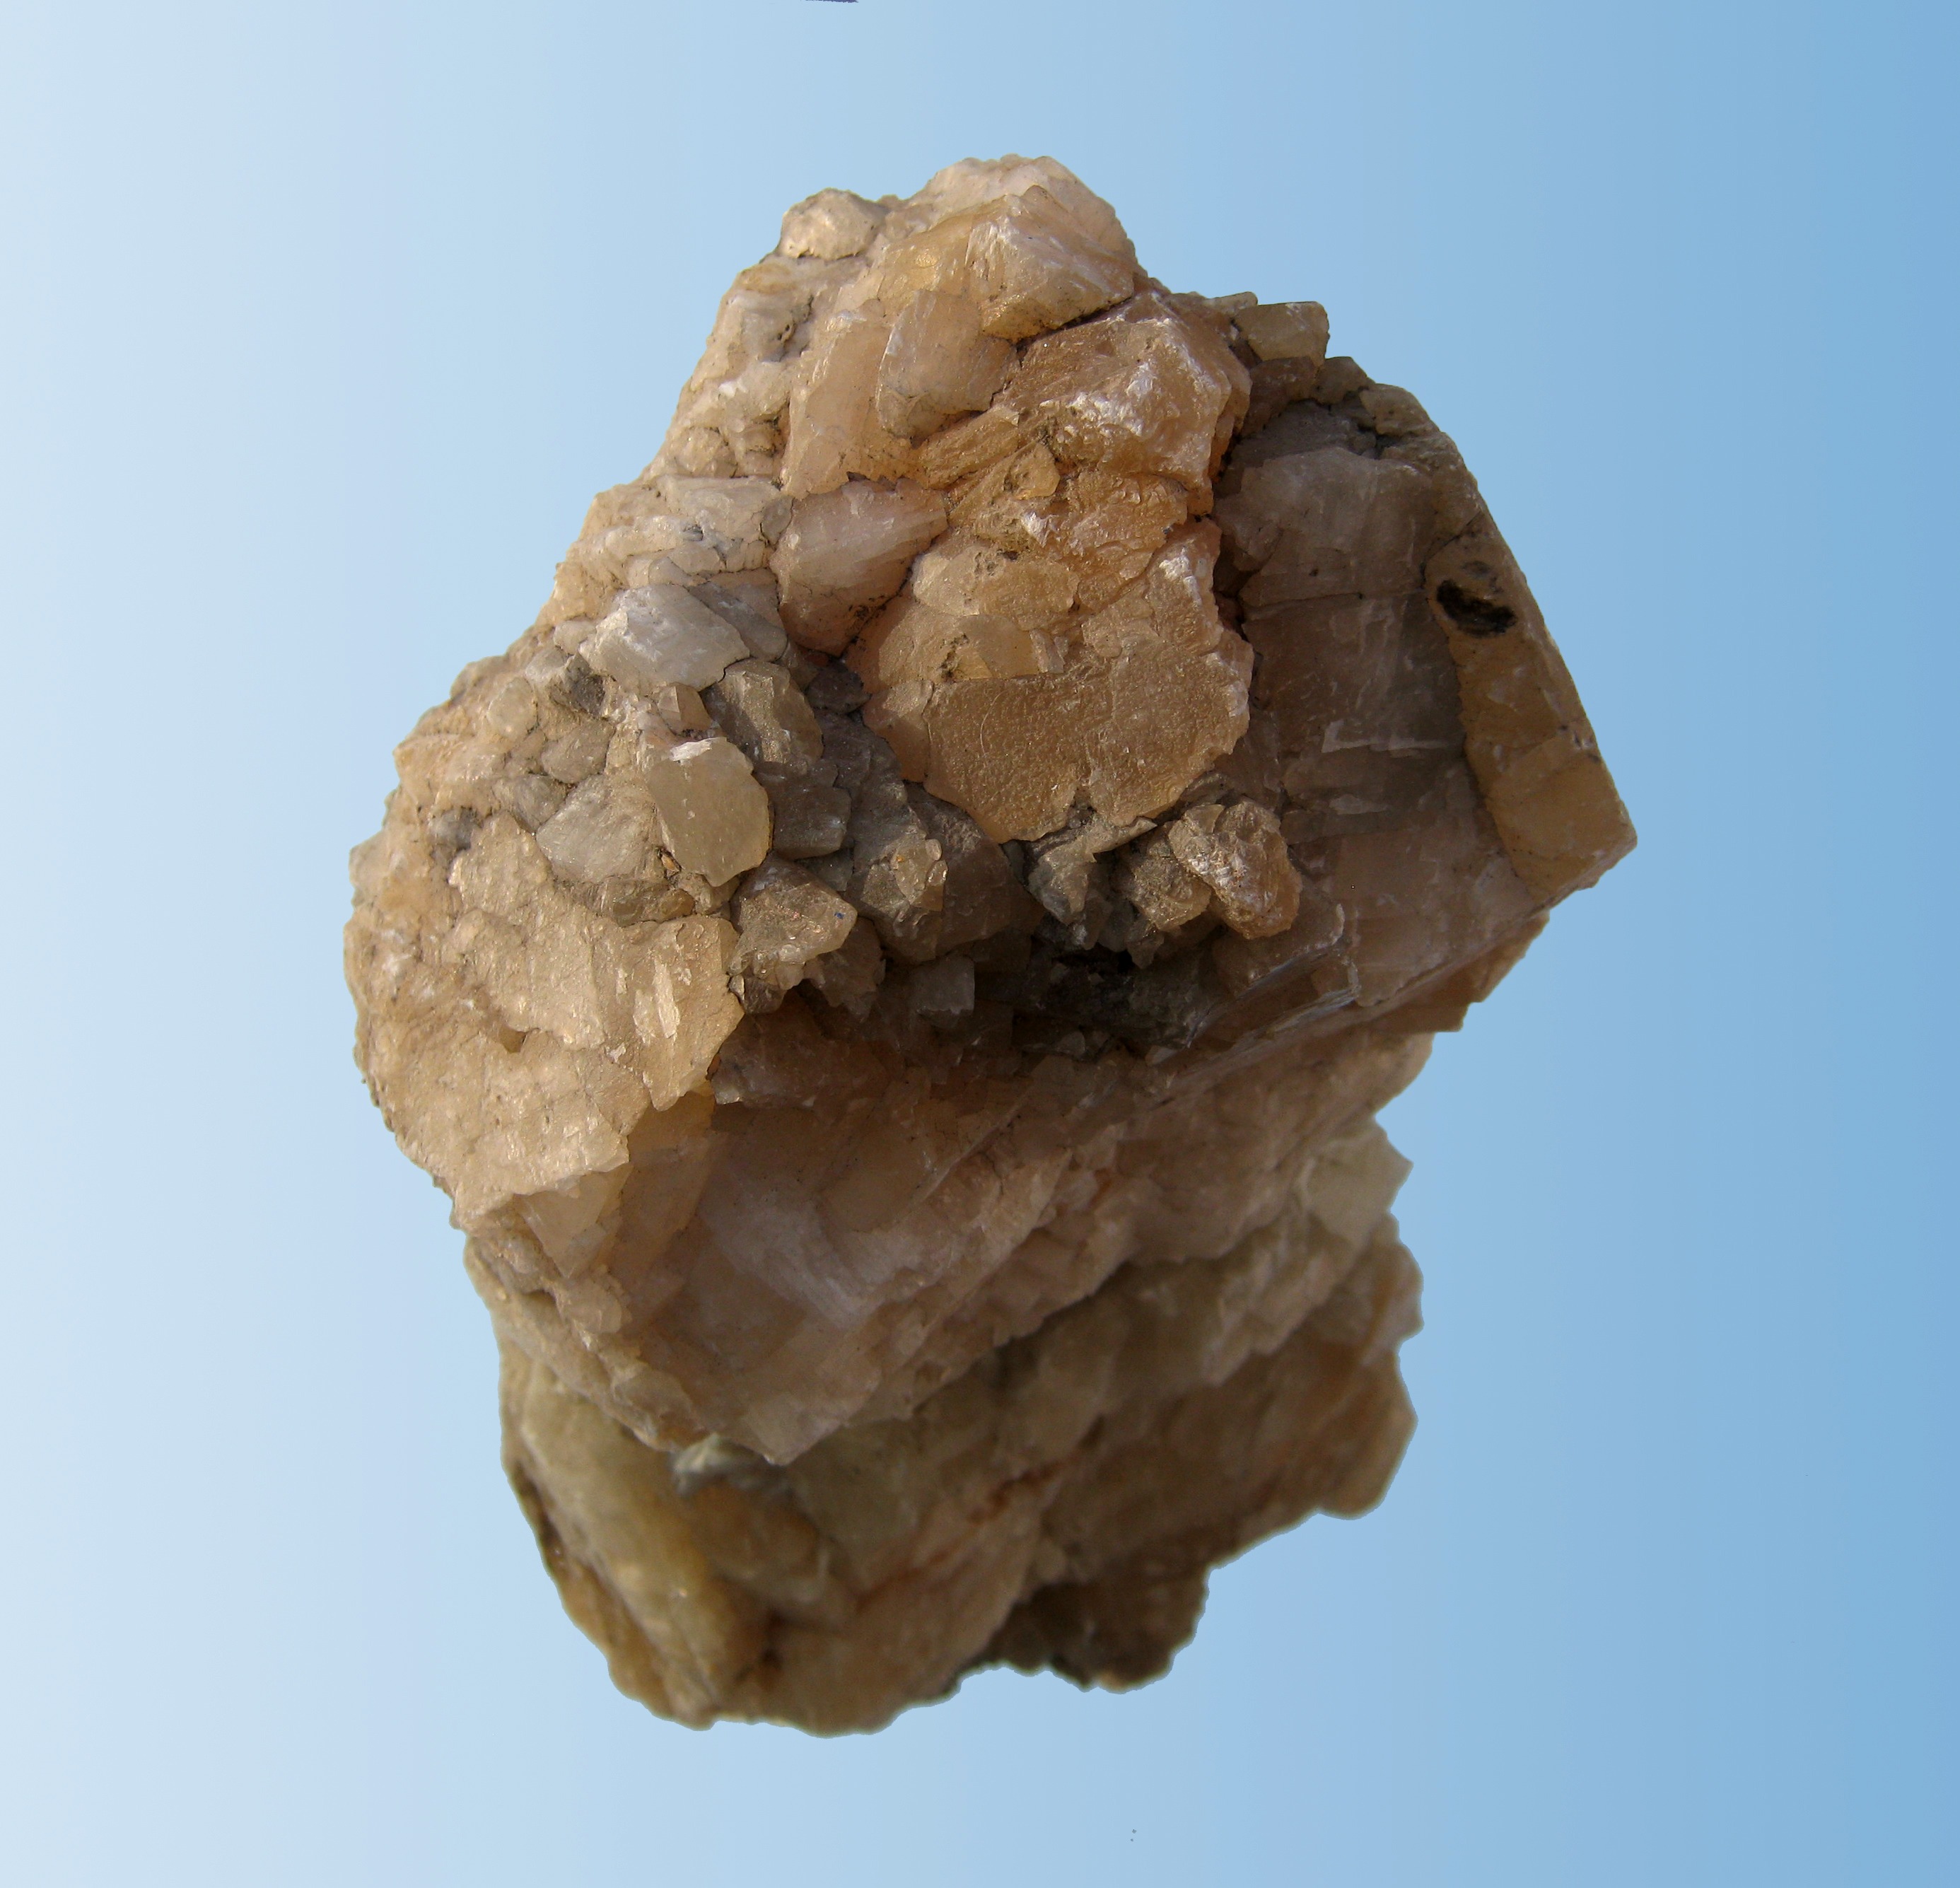
rock, soil, material, closed, organ, gem, minerals, mineral, quartz, druze